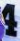
Number: 4